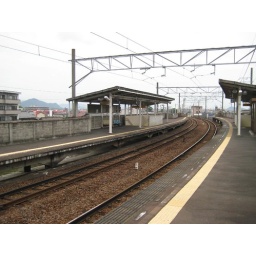
I road the train three hours in a day.